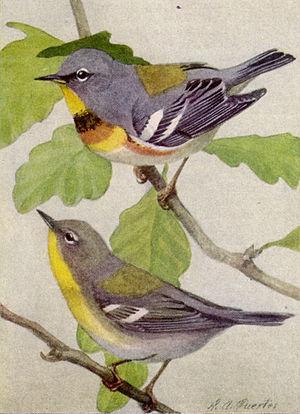
Parula est un ancien genre de passereaux de la famille des Parulidae. Les espèces qui ont longtemps appartenu à ce genre ont été déplacées vers les genres Oreothlypis et Setophaga après des études génétiques.